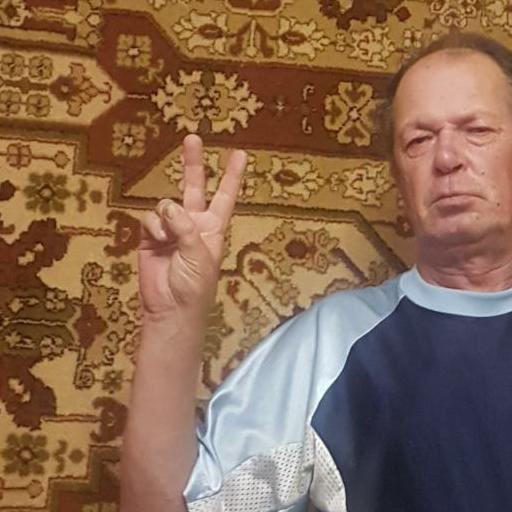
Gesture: peace